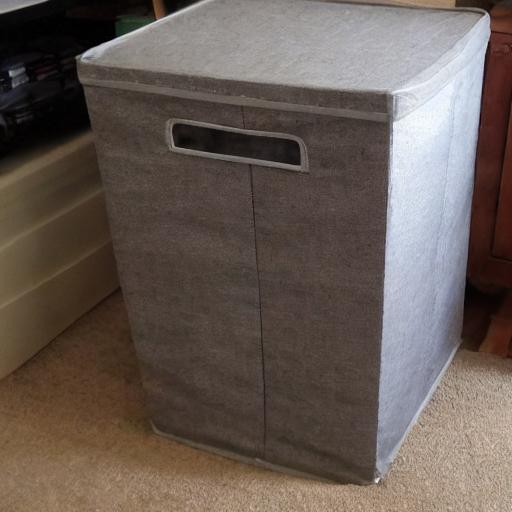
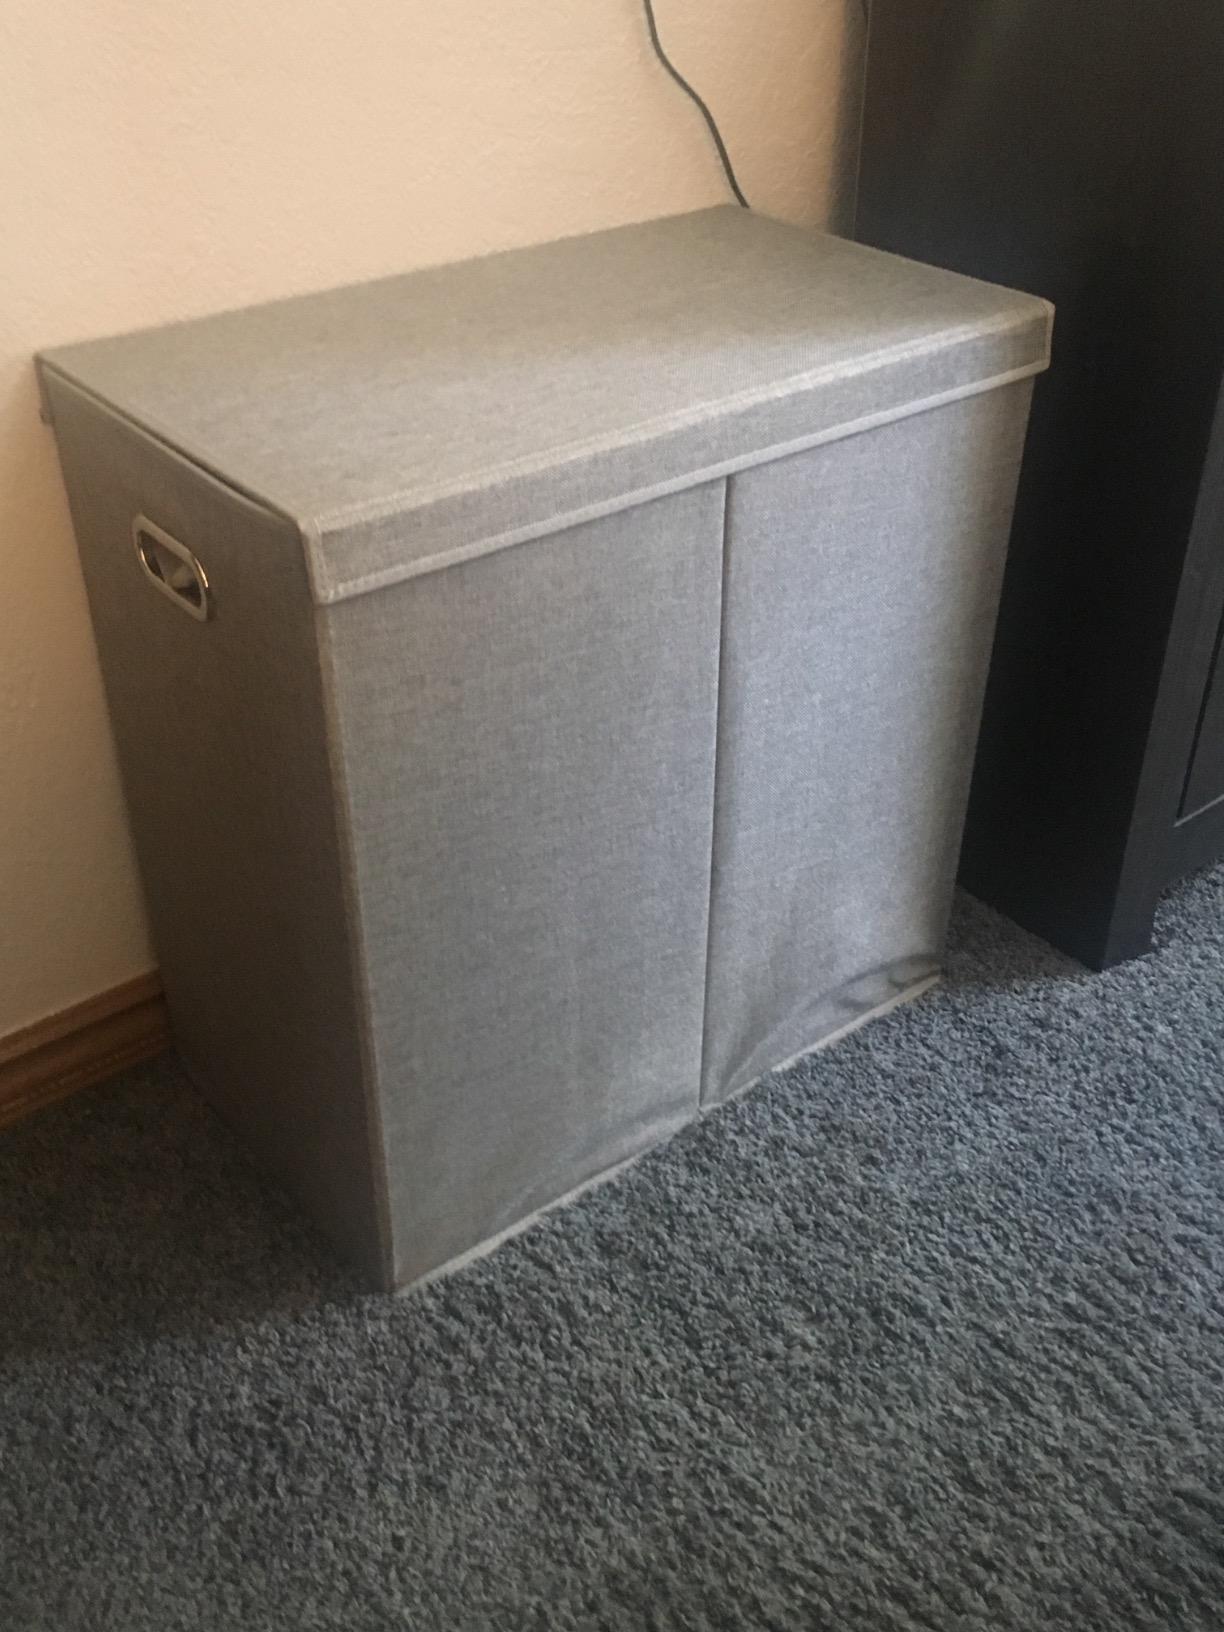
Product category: items_hamper
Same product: no